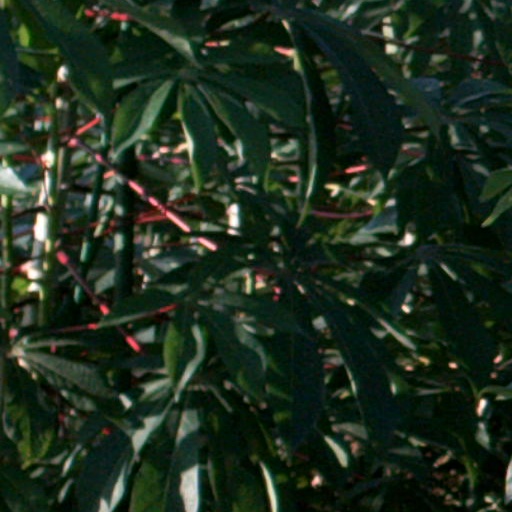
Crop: cassava